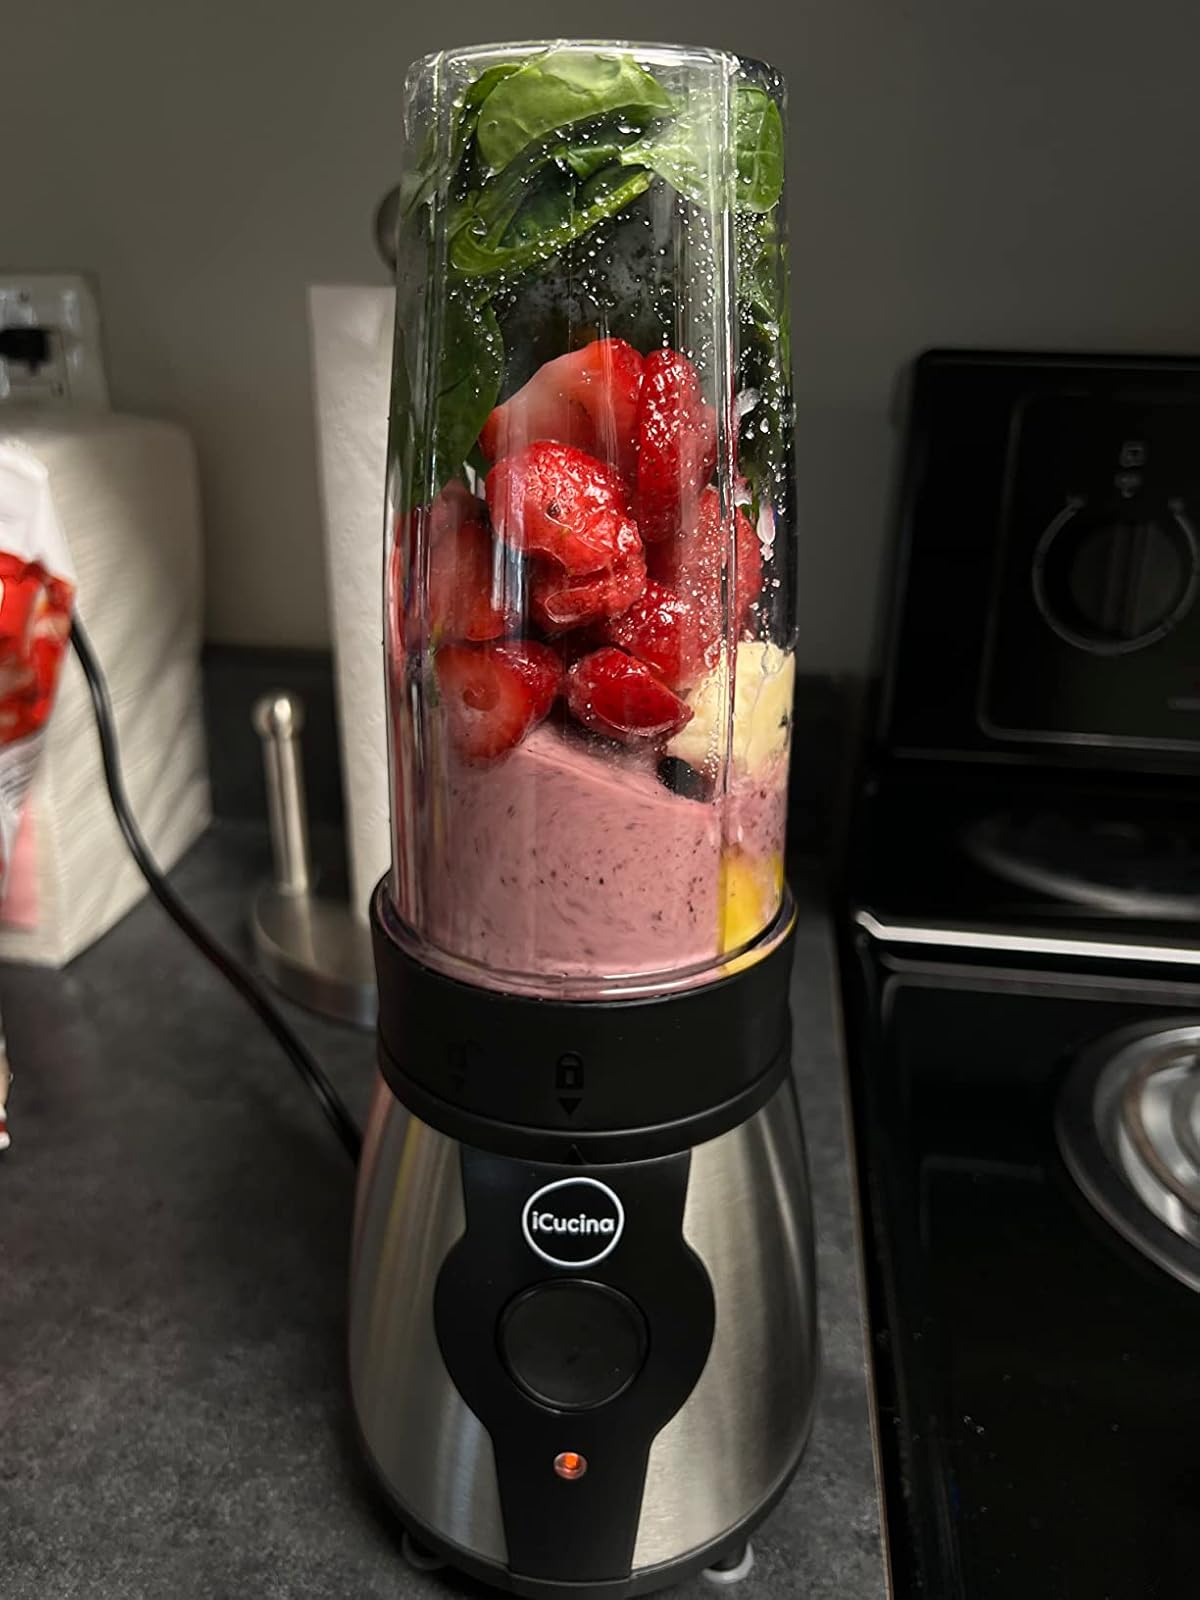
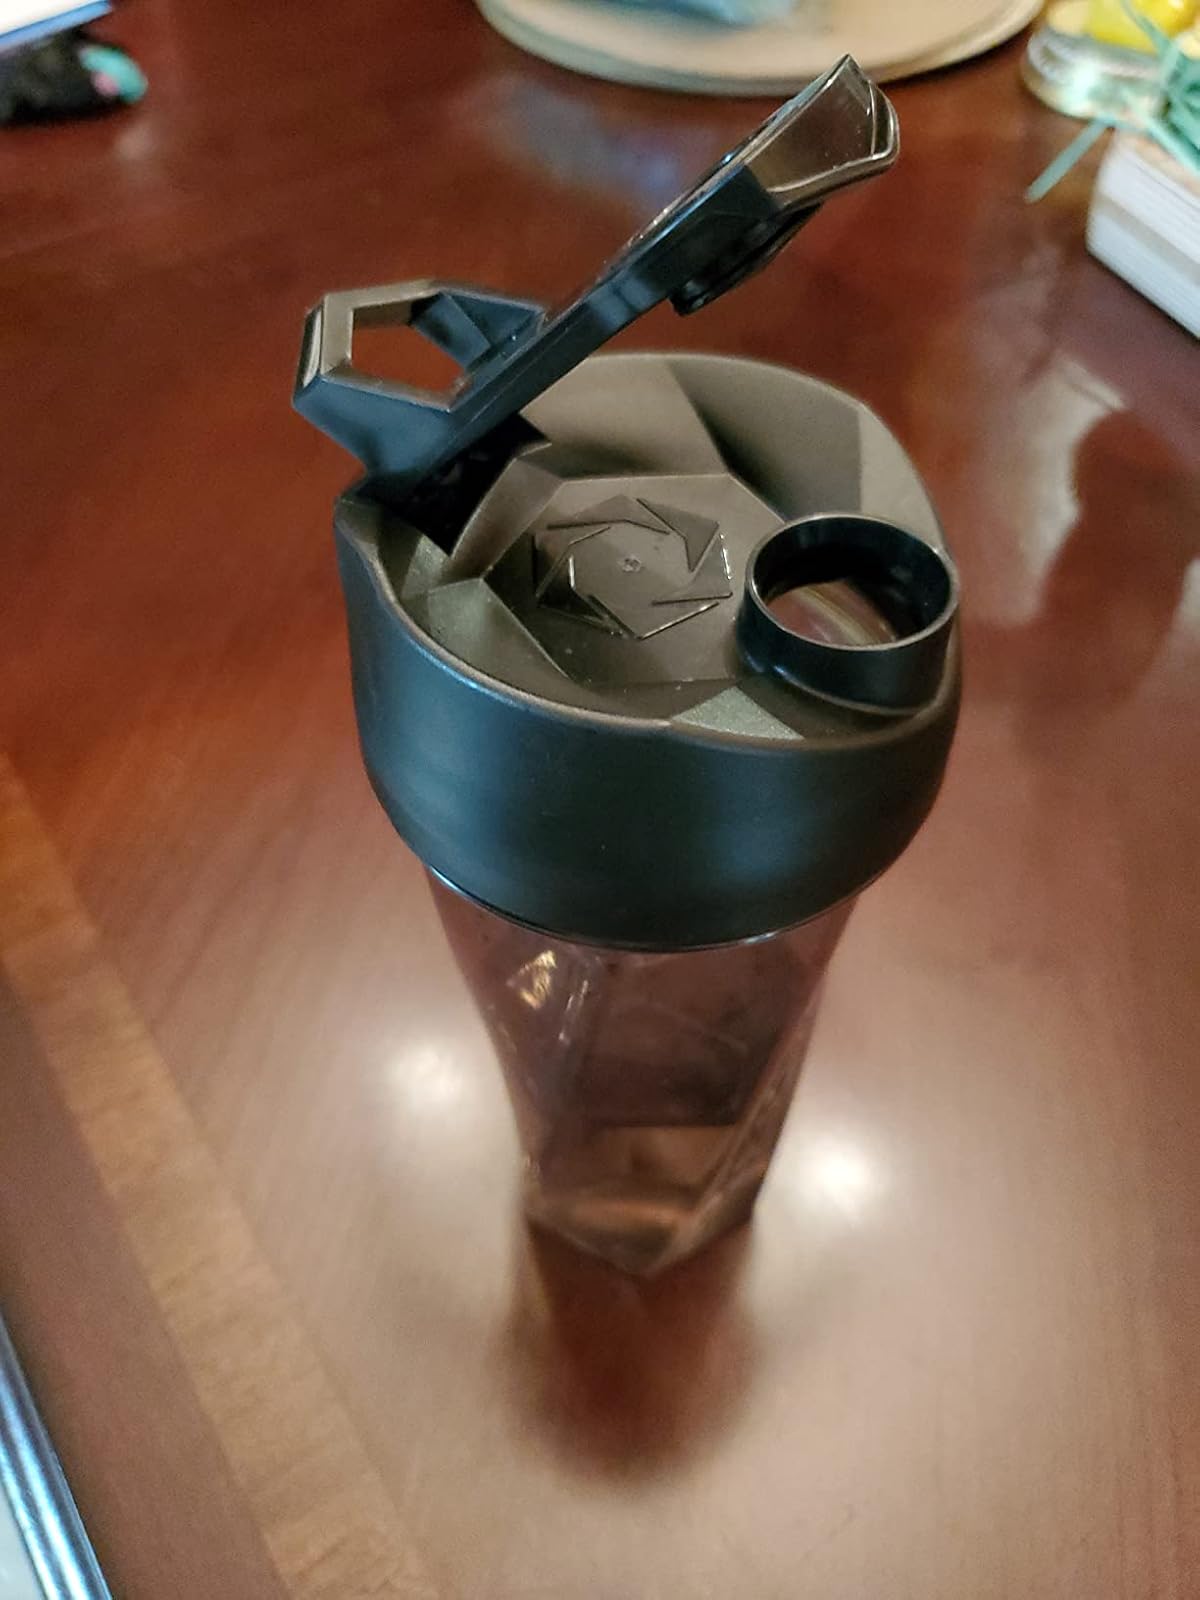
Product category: items_blender
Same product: no